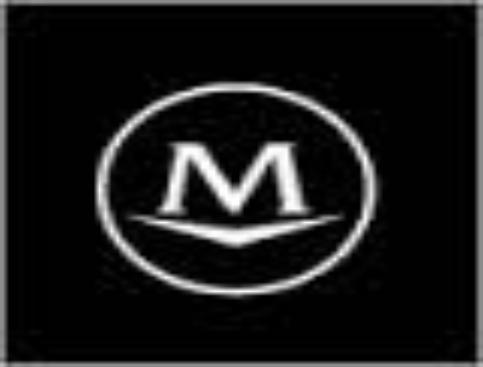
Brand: movado
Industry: Clothes